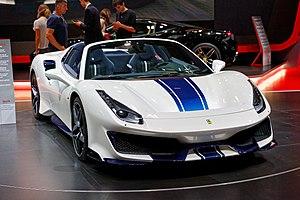
La Ferrari 488 GTB est une voiture de sport du constructeur italien Ferrari commercialisée à partir de 2015. C'est la première voiture de la marque à moteur V8 double turbo en position centrale arrière depuis la F40. Elle a été dévoilée à la presse le 3 février 2015.